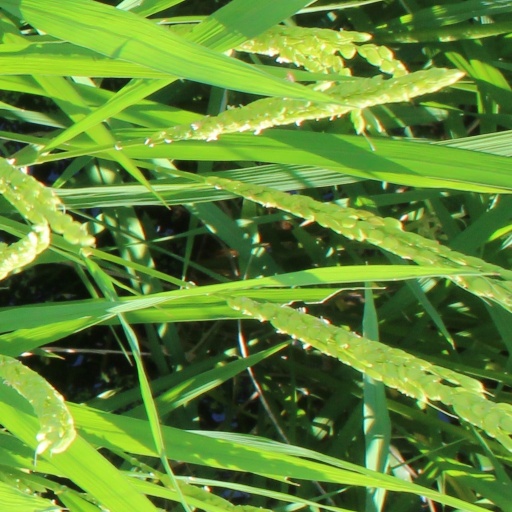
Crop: rice